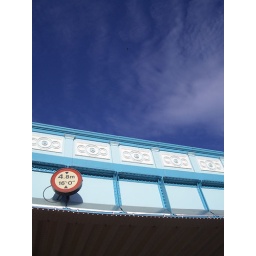
the bridge seemed to hover in the blueness of the sky, the red sign singing out.